Noorduyn Norseman

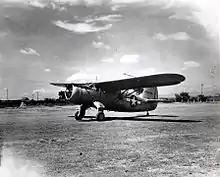
USAAF 3rd Air Commando Group UC-64A in the Philippines, 1945

The first Norseman, powered by a Wright R-975-E3 Whirlwind, was flight tested on floats on November 14, 1935, and was sold and delivered to Dominion Skyways Ltd. on January 18, 1936, registered as "CF-AYO" and named “Arcturus." In summer 1941, Warner Brothers leased CF-AYO for the filming of "Captains of the Clouds" starring James Cagney. Principal aerial photography took place near North Bay, Ontario with CF-AYO carrying temporary registration "CF-HGO." CF-AYO was lost in a crash in Algonquin Park in 1952. Its wreckage currently is on display at the Canadian Bushplane Heritage Centre.